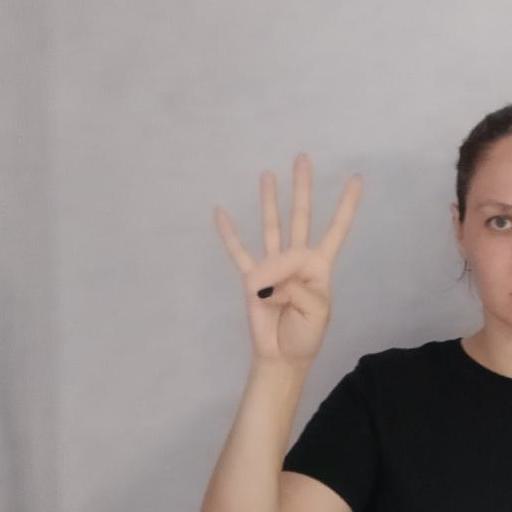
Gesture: four